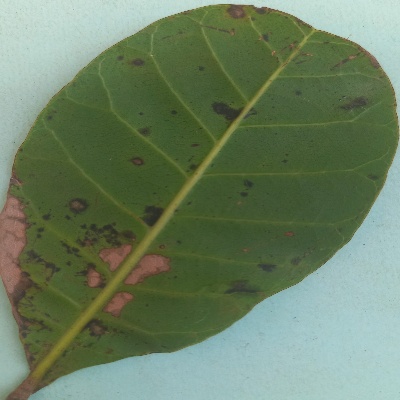
Crop: Cashew
Condition: anthracnose